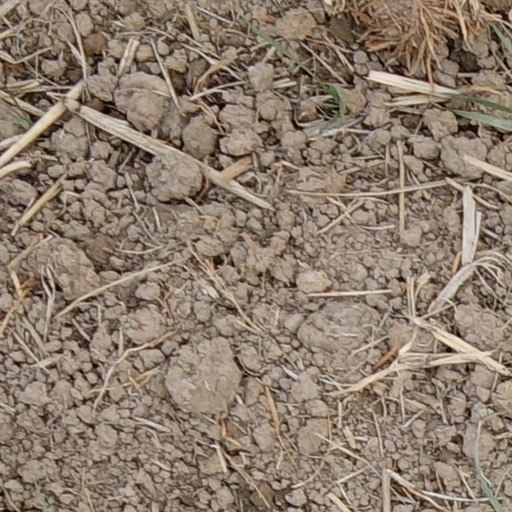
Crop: wheat